Kalifa Coulibaly

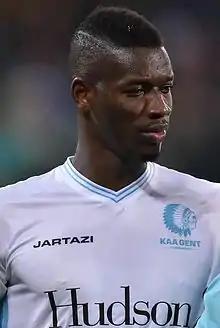
Coulibaly with Gent in 2016

Kalifa Coulibaly (born 21 August 1991) is a Malian professional footballer who plays as a forward for French club Caen and the Mali national team.